NearLink

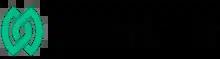
NearLink logo

NearLink (also known as SparkLink and formerly Greentooth) is a short-range wireless technology protocol, which was developed by the NearLink Alliance, led by Huawei to set up on September 22, 2020. As of September 2023, the Alliance has more than 300 enterprises and institutions on board, which include automotive manufacturers, chip and module manufacturers, application developers, ICT companies, and research institutions.